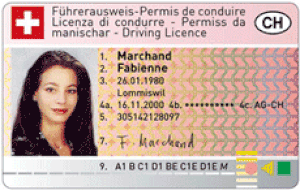
Permis Suisse